Connie Smith

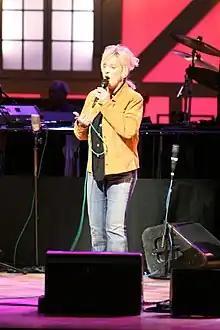
Smith at the "Grand Ole Opry", 2007.

Smith is considered by many critics and historians to be one of country music's more celebrated and respected artists. In his review of Smith's 1996 compilation "The Essential Connie Smith", Jurek explained why Smith's vocals are usually compared to Cline's, "Connie Smith is perhaps the only female singer in the history of country music who can truly claim to be the heiress to Patsy Cline's throne. It's not that there aren't many amazing vocalists in the field, and plenty of legends among them. But in terms of the pure gift of interpretation of taking virtually any song and making it a country song of class and distinction, Smith is it."